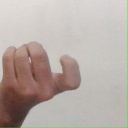
अक्षर: ज